Khnata Bennouna

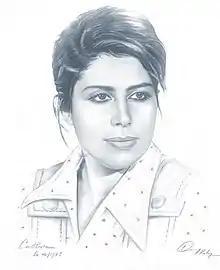
Khnata Bennouna

Khnata Bennouna ( born in Fez, Morocco from a family of four children, 1940) is a Moroccan author of novels and short stories.